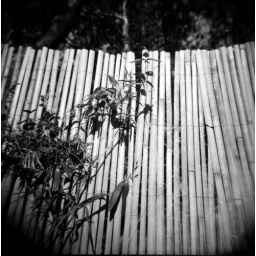
Red honeysuckle on the fence in front of the dog pen.